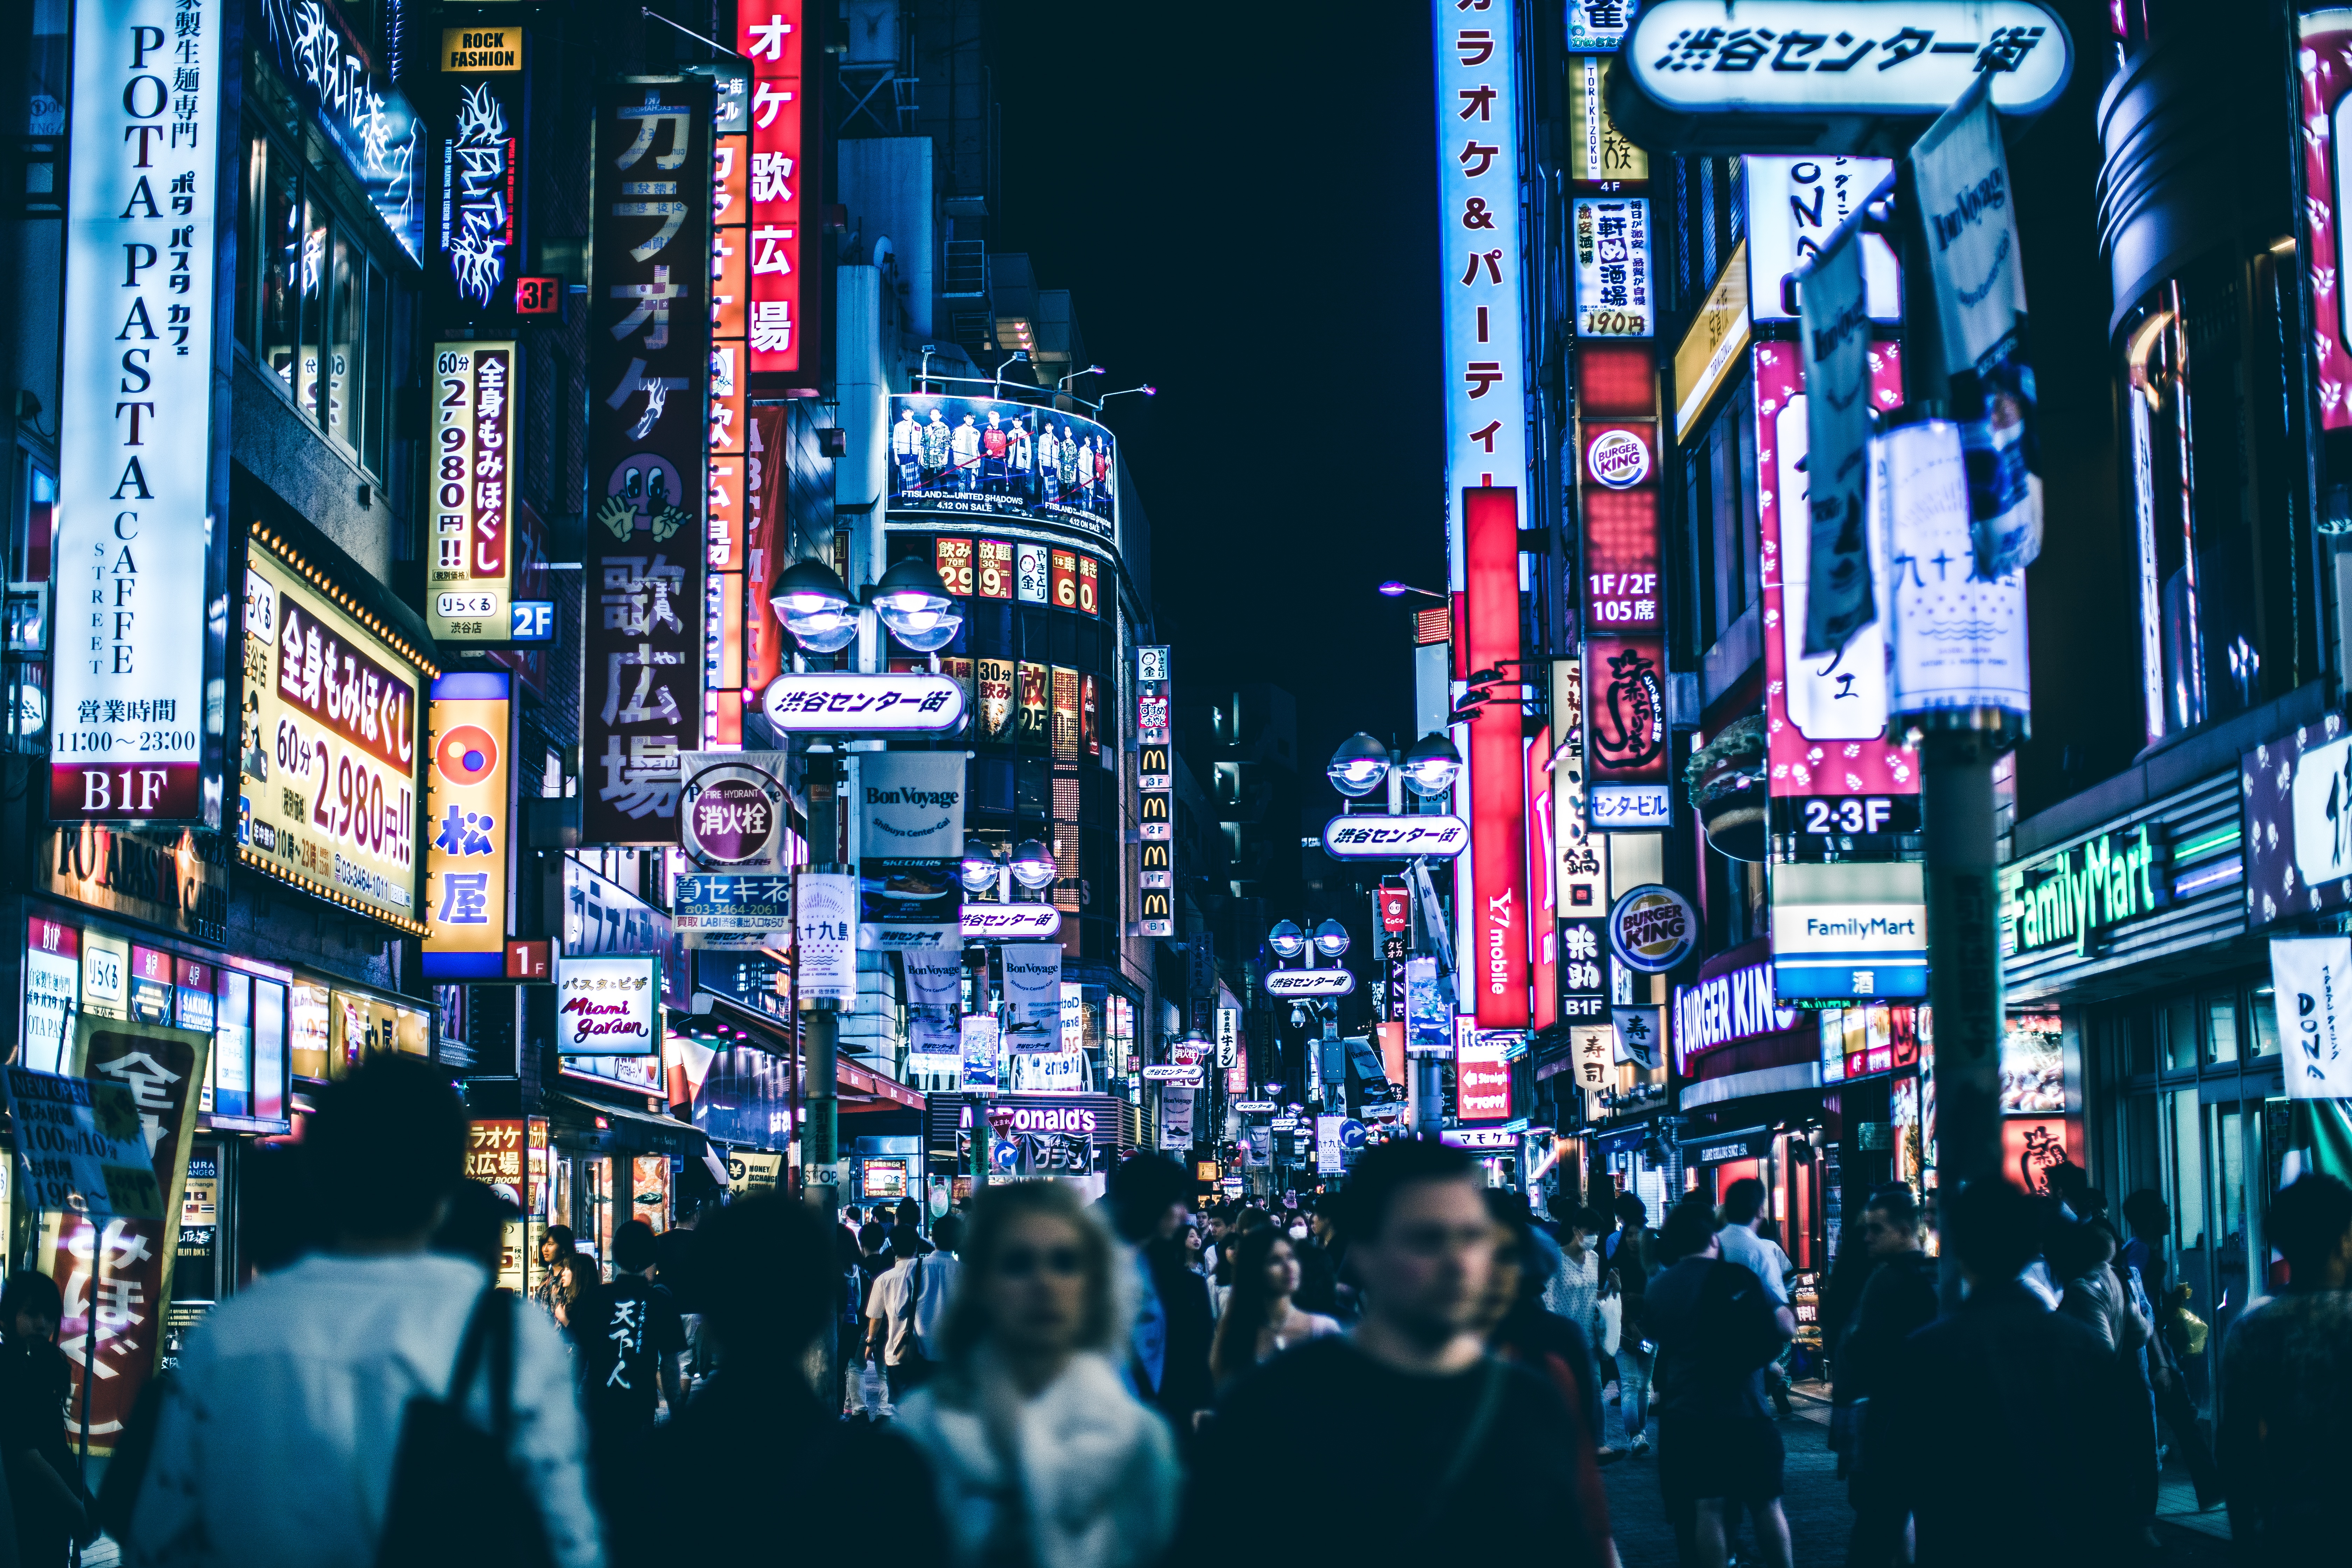
pedestrian, light, street, night, building, city, skyscraper, advertising, crowd, cityscape, downtown, landmark, market, blue, signage, neon, neon sign, cool image, infrastructure, snapshot, cool photo, metropolis, urban area, metropolitan area, electronic signage